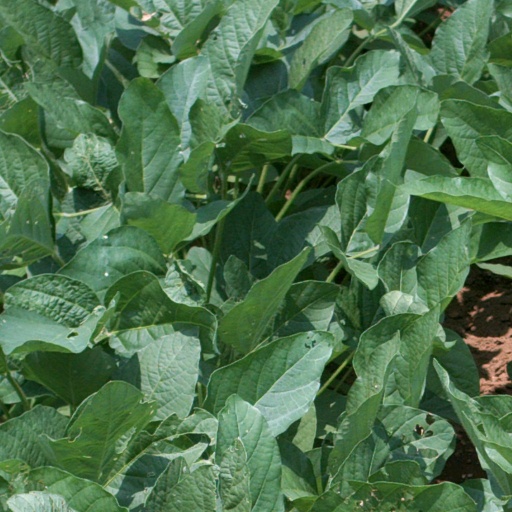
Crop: soybean